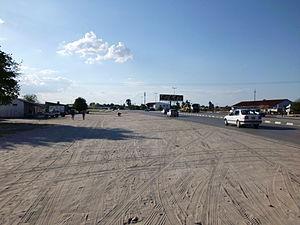
Ondangua ou Ondangwa est une ville de la région Oshana, dans le nord de la Namibie.